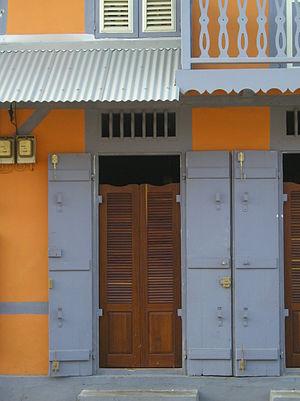
La case est la maison traditionnelle des Antilles, de la Guyane, de La Réunion, de Louisiane, des Seychelles, de Mayotte, d'Haiti et de l'Île Maurice. Elle symbolise l'art de vivre des Créoles et fait partie intégrante de leur univers.